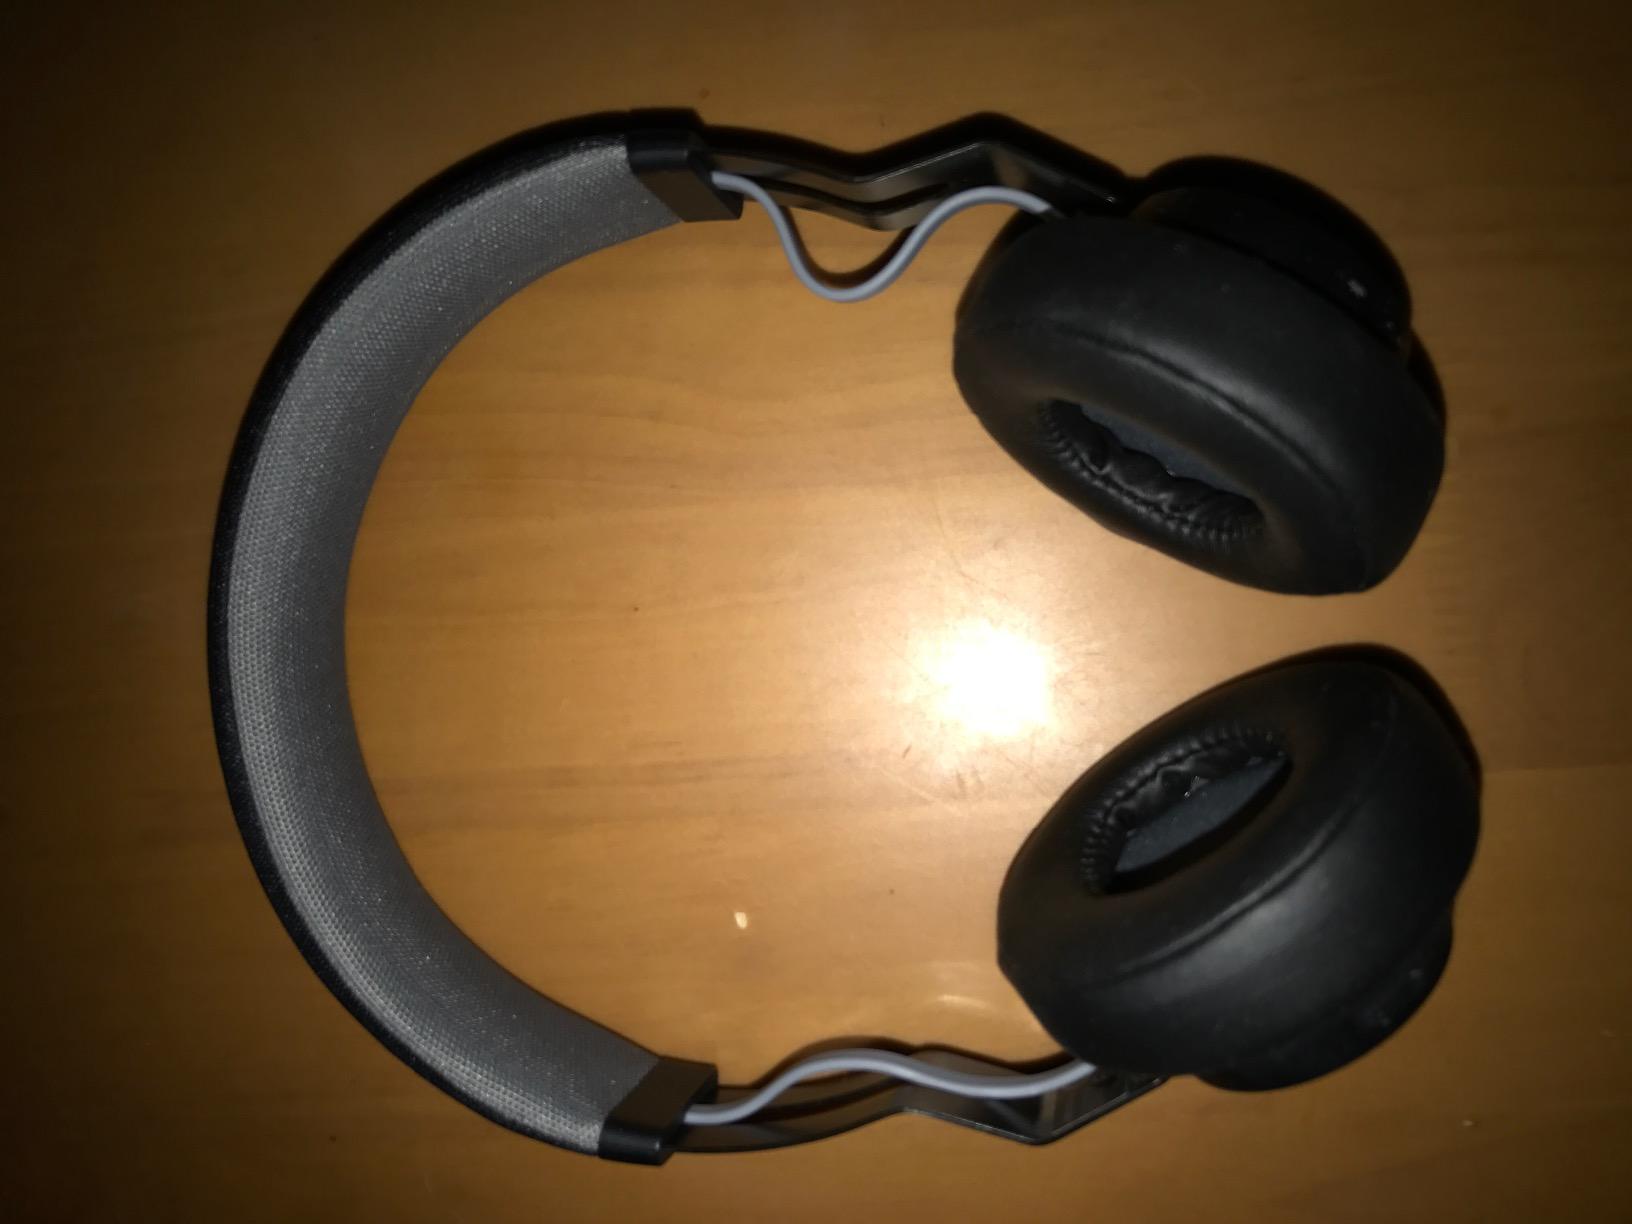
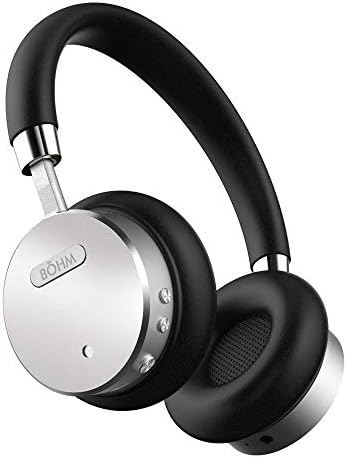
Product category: headphones
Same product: no